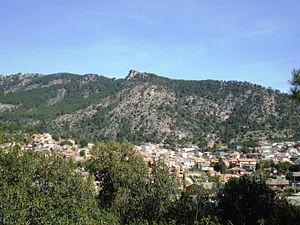
Valdemaqueda est une commune de la Communauté de Madrid, en Espagne.